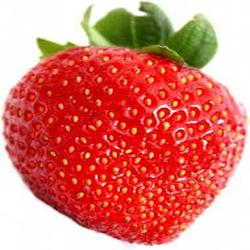
Label: Strawberry